Empress Suiko

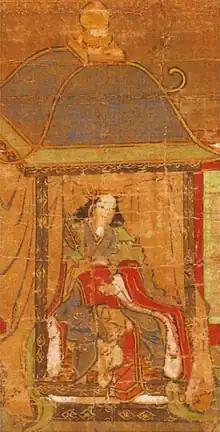
A painting of Empress Suiko in the Asuka period

Empress Suiko was a consort to her half-brother, Emperor Bidatsu, but after Bidatsu's first wife died she became his official consort and was given the title Ōkisaki (official consort of the emperor). She bore eight children.